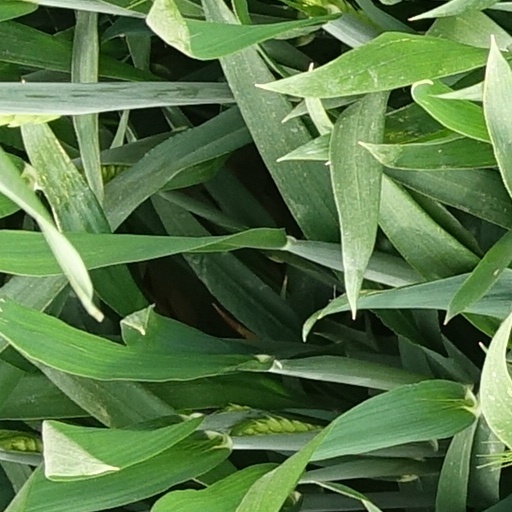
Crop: wheat